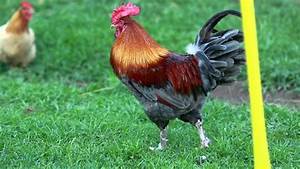
Label: chicken